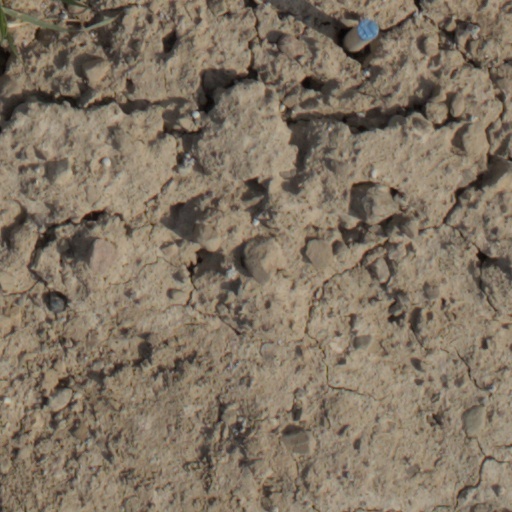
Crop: wheat